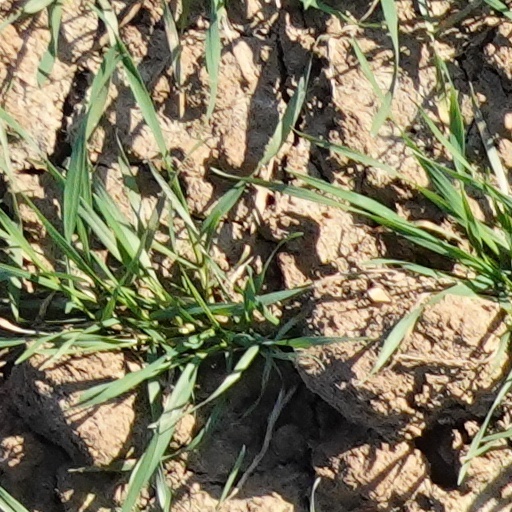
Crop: wheat